Missionary

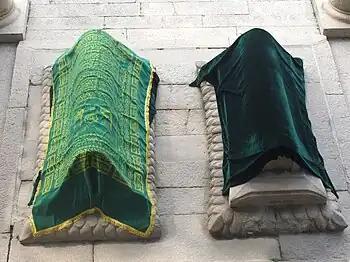
The tombs of historic Islamic missionaries in China, Sa-Ke-Zu and Wu-Ko-Shun at Mount Lingshan, Quanzhou

One of the first large-scale missionary endeavors of the British colonial age was the Baptist Missionary Society, founded in 1792 as the Particular Baptist Society for the Propagation of the Gospel Amongst the Heathen.